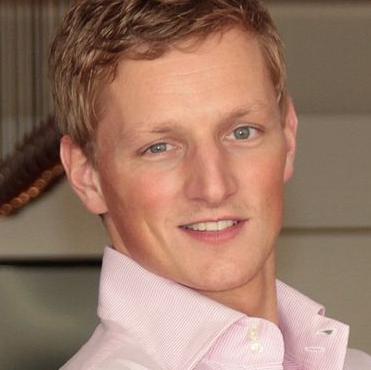
Age: 28